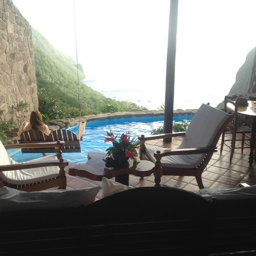
my wife relaxing on the swing over the pool